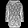
Label: Dress